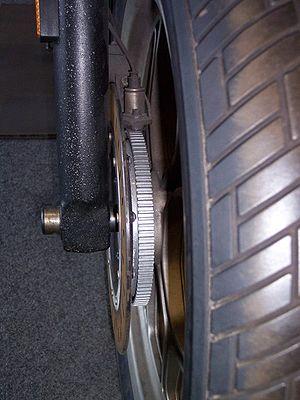
Le système anti-blocage des roues, plus connu sous le sigle ABS, est un système d'assistance au freinage utilisé sur les véhicules roulants, limitant le blocage des roues pendant les périodes de freinage intense. Fonction secondaire dans le système de contrôle de traction, elle est utilisée sur les avions et sur les véhicules automobiles ou motocyclettes, où elle fait de plus en plus partie de l'équipement standard. D'autres termes sont également utilisés ou recommandés comme « antiblocage de sécurité », « système de freinage anti-blocage », « freins anti-blocage », ou « système d'antiblocage de roues ».